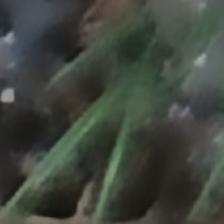
Label: clustered